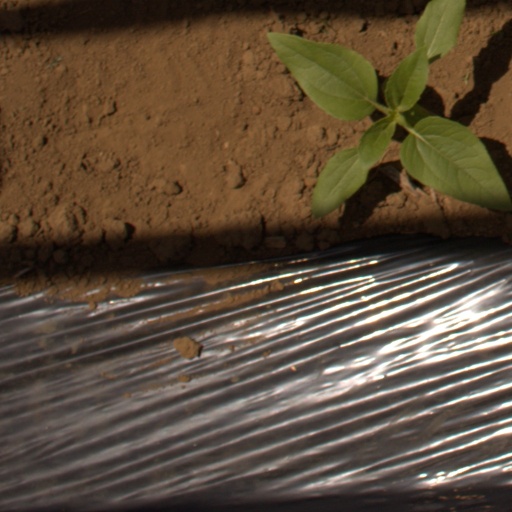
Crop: Jerusalem artichoke